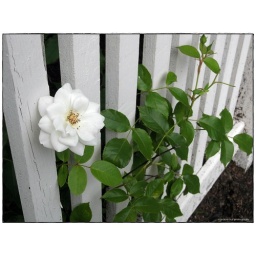
flower in a fence